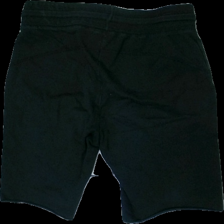
View: back
Type: Shorts
Category: Men
Brand: Soc (Stadium)
Colors: Black
Material: 100% cotton
Pattern: Logo print
Cut: Regular
Size: L
Season: Summer
Stains: Major
Price range: <50
Recommended usage: Recycle
Comment: embroided